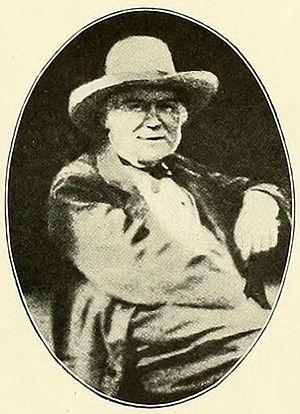
Charles Tulasne est un mycologue et un médecin français, né le 5 septembre 1816 à Langeais et mort le 28 août 1884 à Hyères.